D'Aniello Institute for Veterans and Military Families

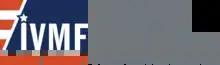
Former IVMF logo.

IVMF was launched in June 2011 by J. Michael Haynie and then chancellor Nancy Cantor to bring together several pre-existing veterans related institutes at the University. The institute traces its beginning to "The Entrepreneurship Bootcamp for Veterans with Disabilities" (EBV) which started within the Martin J. Whitman School of Management in 2006-2007. Under the leadership of Steven Barnes, IVMF grew from four employees in 2006 to more than 70 team members across eight states in 2018.